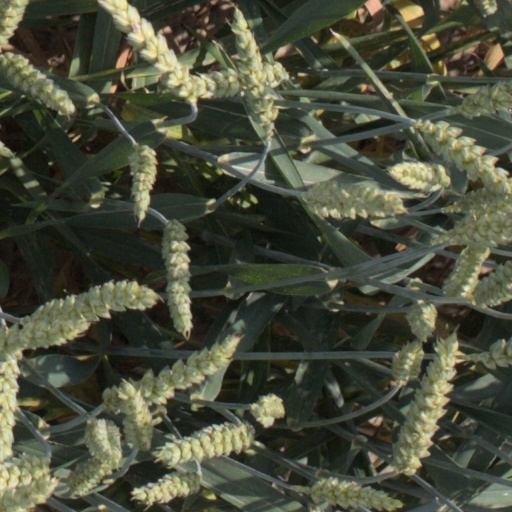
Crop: wheat